20 30 40

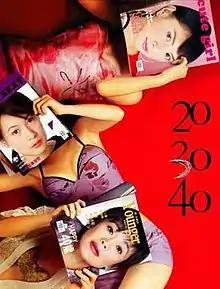
Hong Kong Poster

20 30 40 is a 2004 Taiwanese film directed by Sylvia Chang. It was nominated for the Golden Bear at the 2004 Berlin International Film Festival, and was Taiwan's submission to the 77th Academy Awards for the Academy Award for Best Foreign Language Film, but was not accepted as a nominee.